Tesla facilities in Tilburg

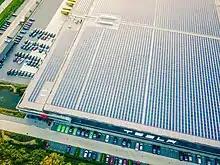
Final assembly plant

Tesla, Inc. has several factory buildings in the industrial zone of Vossenberg, Tilburg, in the Netherlands. In December 2012, a European Distribution Centre in Tilburg was announced, acting as the European parts and services headquarters. The Tesla Tilburg assembly plant handled final assembly of Tesla Model S/X electric vehicles for delivery within Europe.